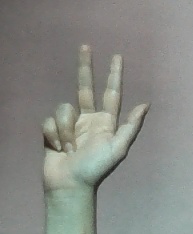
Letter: al